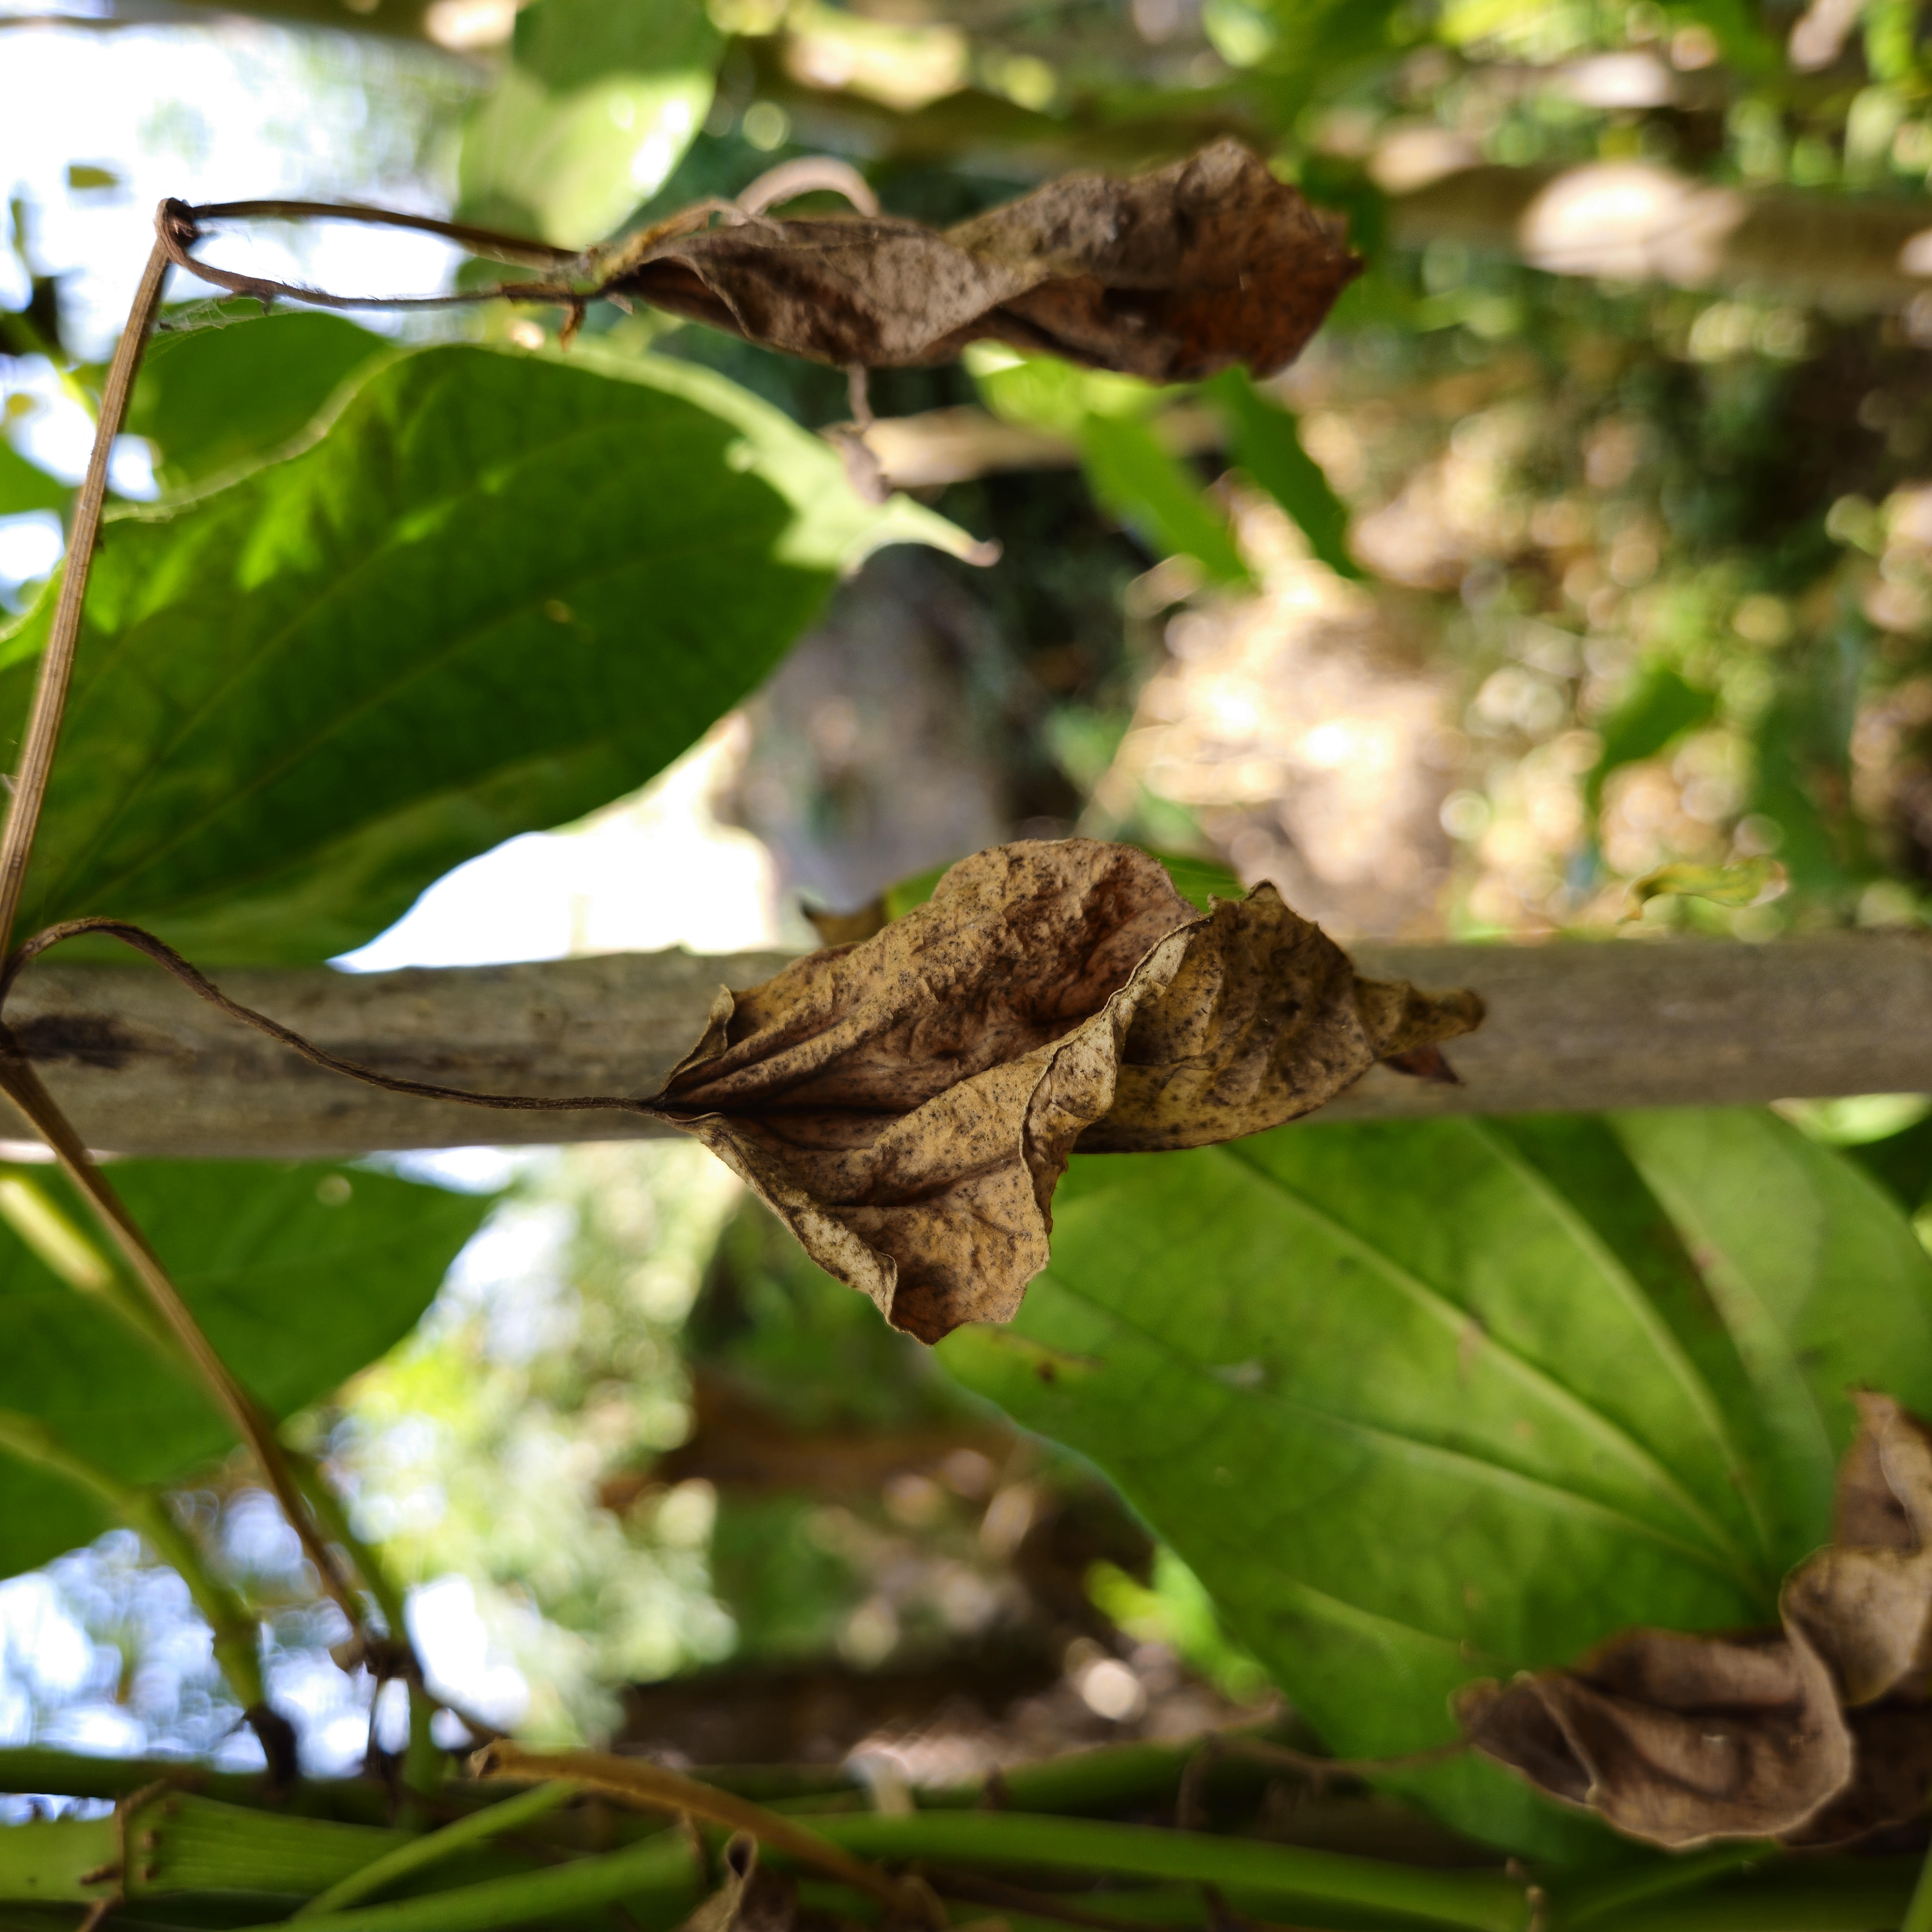
Label: Dried